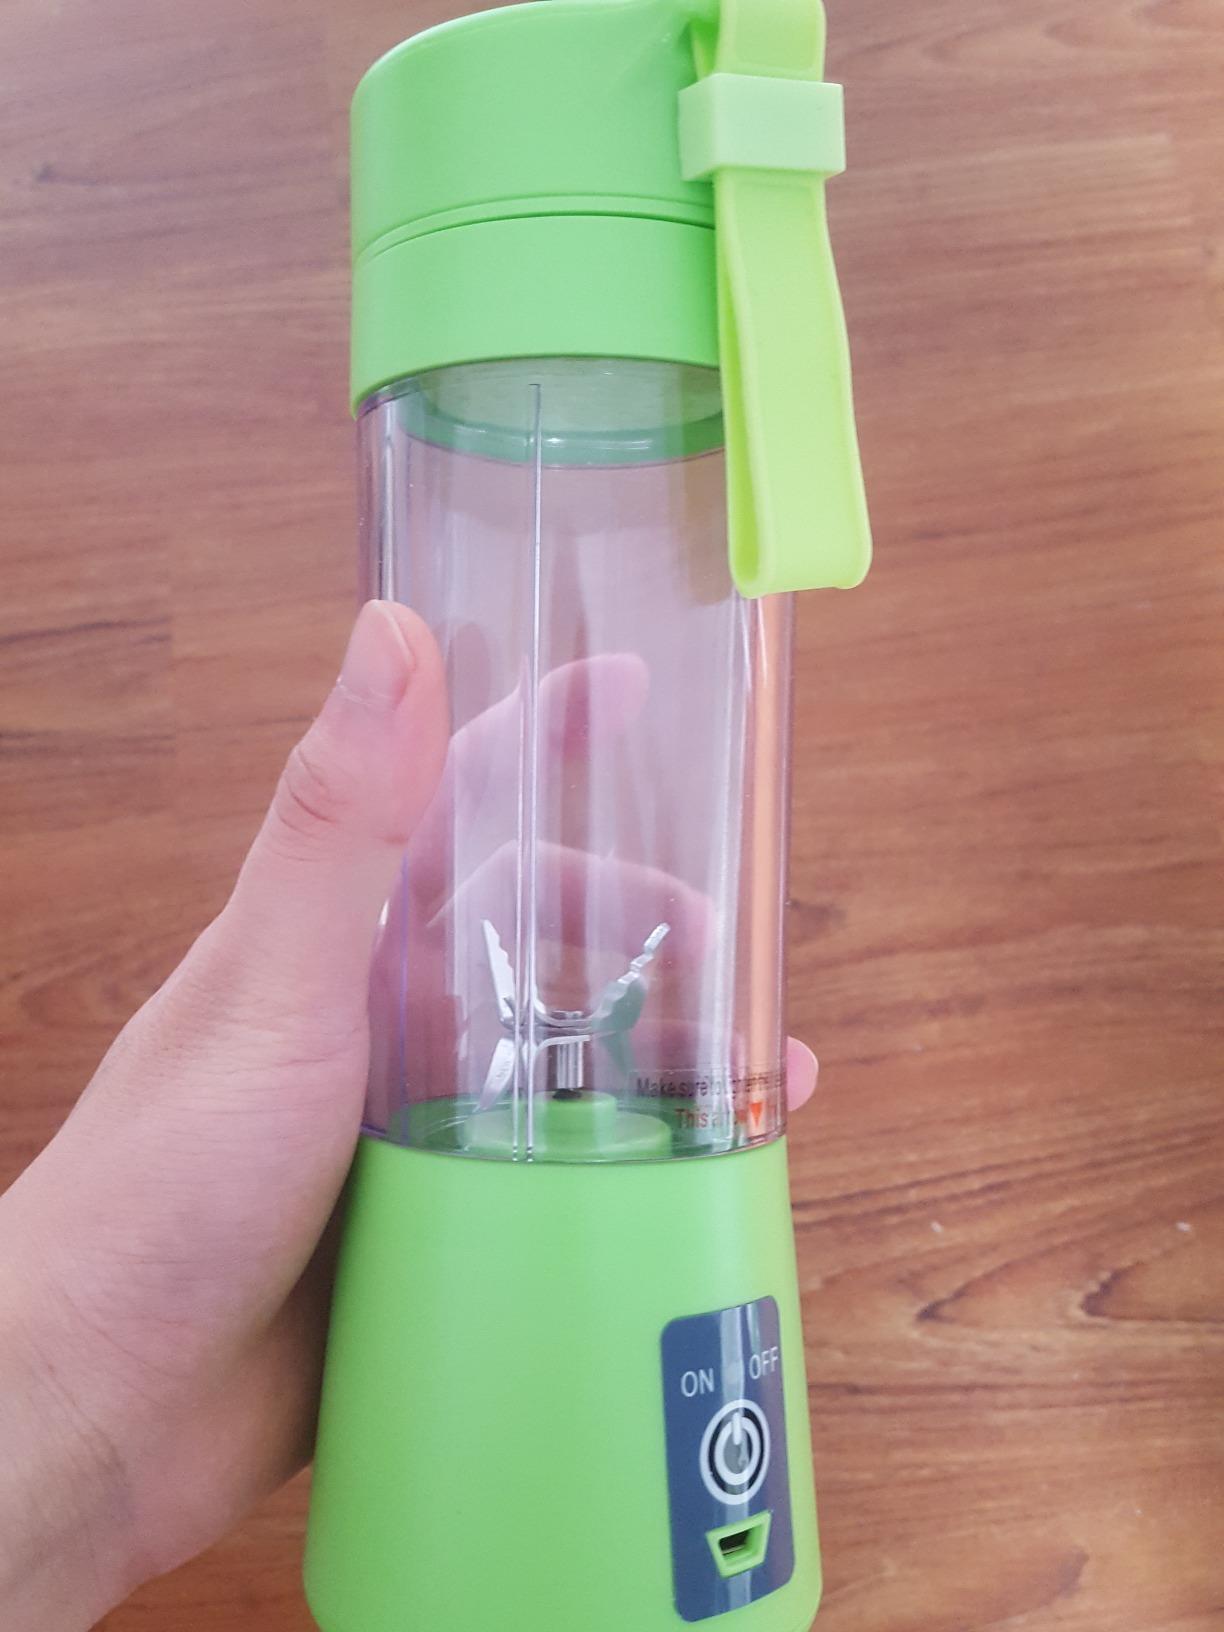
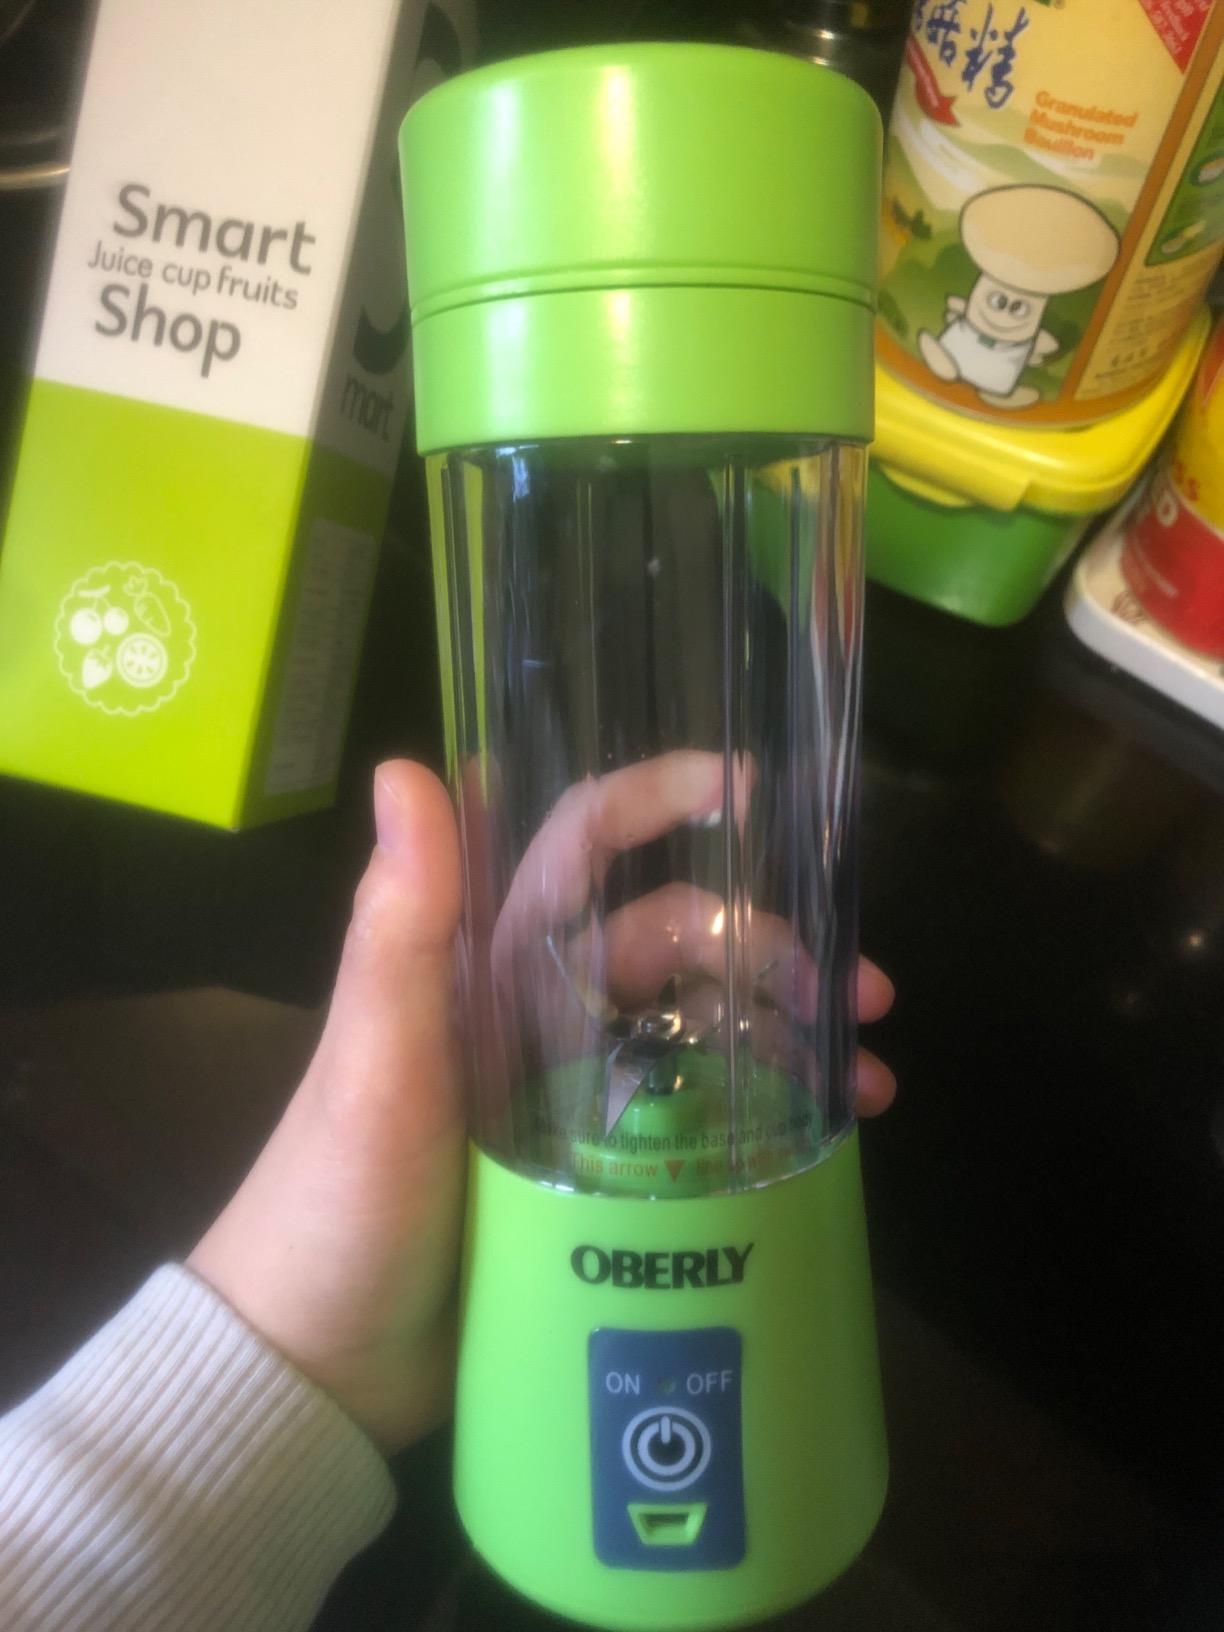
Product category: items_blender
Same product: no